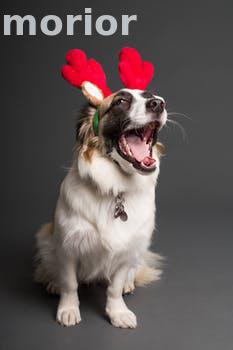
Label: Watermark